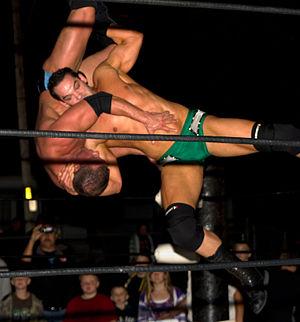
Ronald William Arneill est un catcheur canadien. Il travaille actuellement à la All Elite Wrestling sous le nom de Shawn Spears.